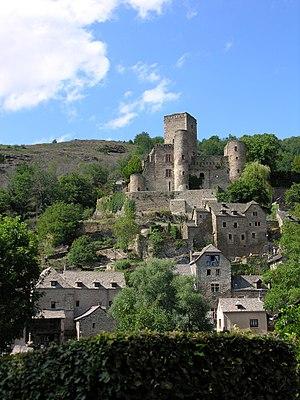
Belcastel est une commune française, située dans le département de l'Aveyron en région Occitanie. Elle faisait partie autrefois de l'ancienne province du Rouergue. Un des Plus Beaux Villages de France.